Jeremy Lin

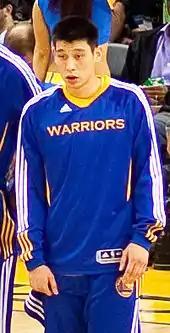
Lin before a game in 2010

Lin received little playing time during the season behind Stephen Curry and Monta Ellis, two dominant ball-handling guards. Three times, he was assigned to the Warriors' NBA Development League (D-League) affiliate, the Reno Bighorns, then later recalled by the Warriors. He competed in the NBA D-League Showcase and was named to the All-NBA D-League Showcase First Team on January 14, 2011. In 20 games, he averaged 18 points, 5.8 rebounds and 4.4 assists with Reno.